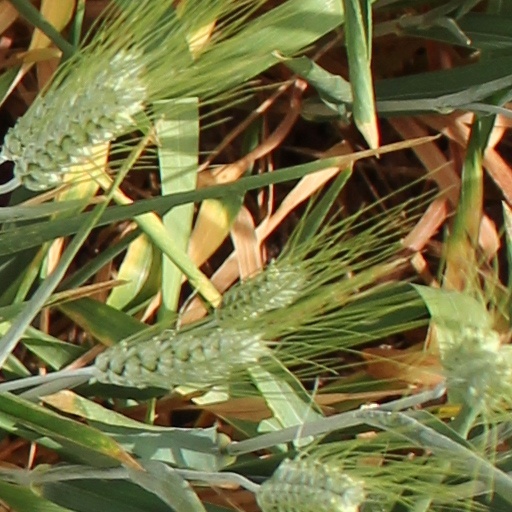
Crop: wheat